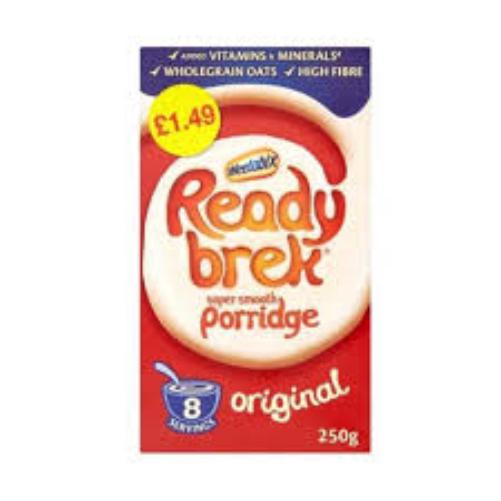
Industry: Food